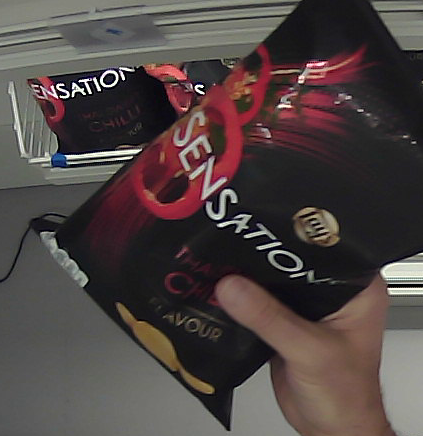
Product: lays_chill